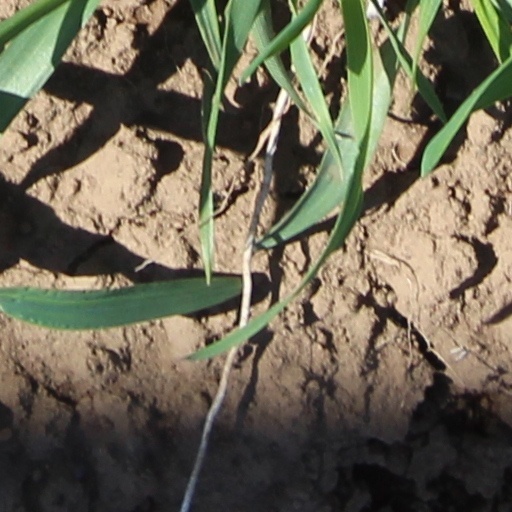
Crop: wheat